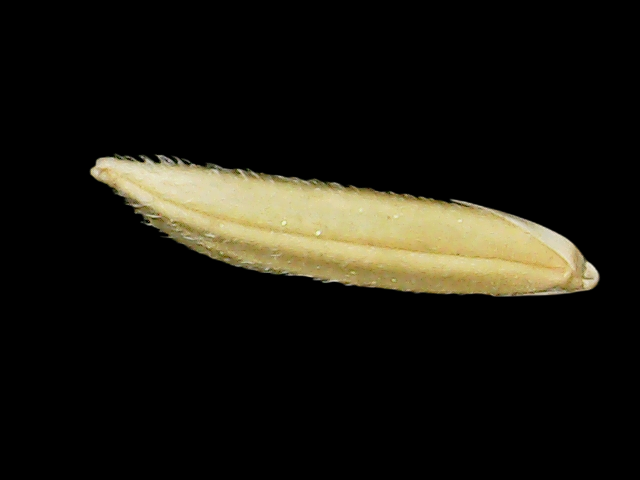
Rice variety: Binadhan20